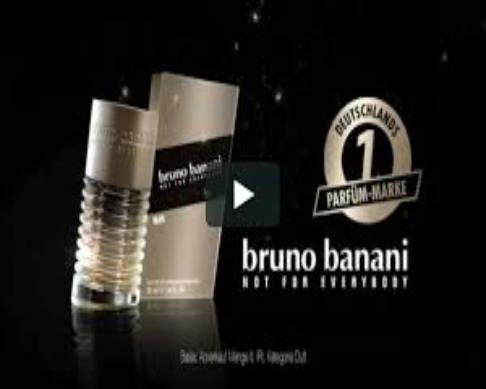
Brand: Bruno Banani
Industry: Necessities